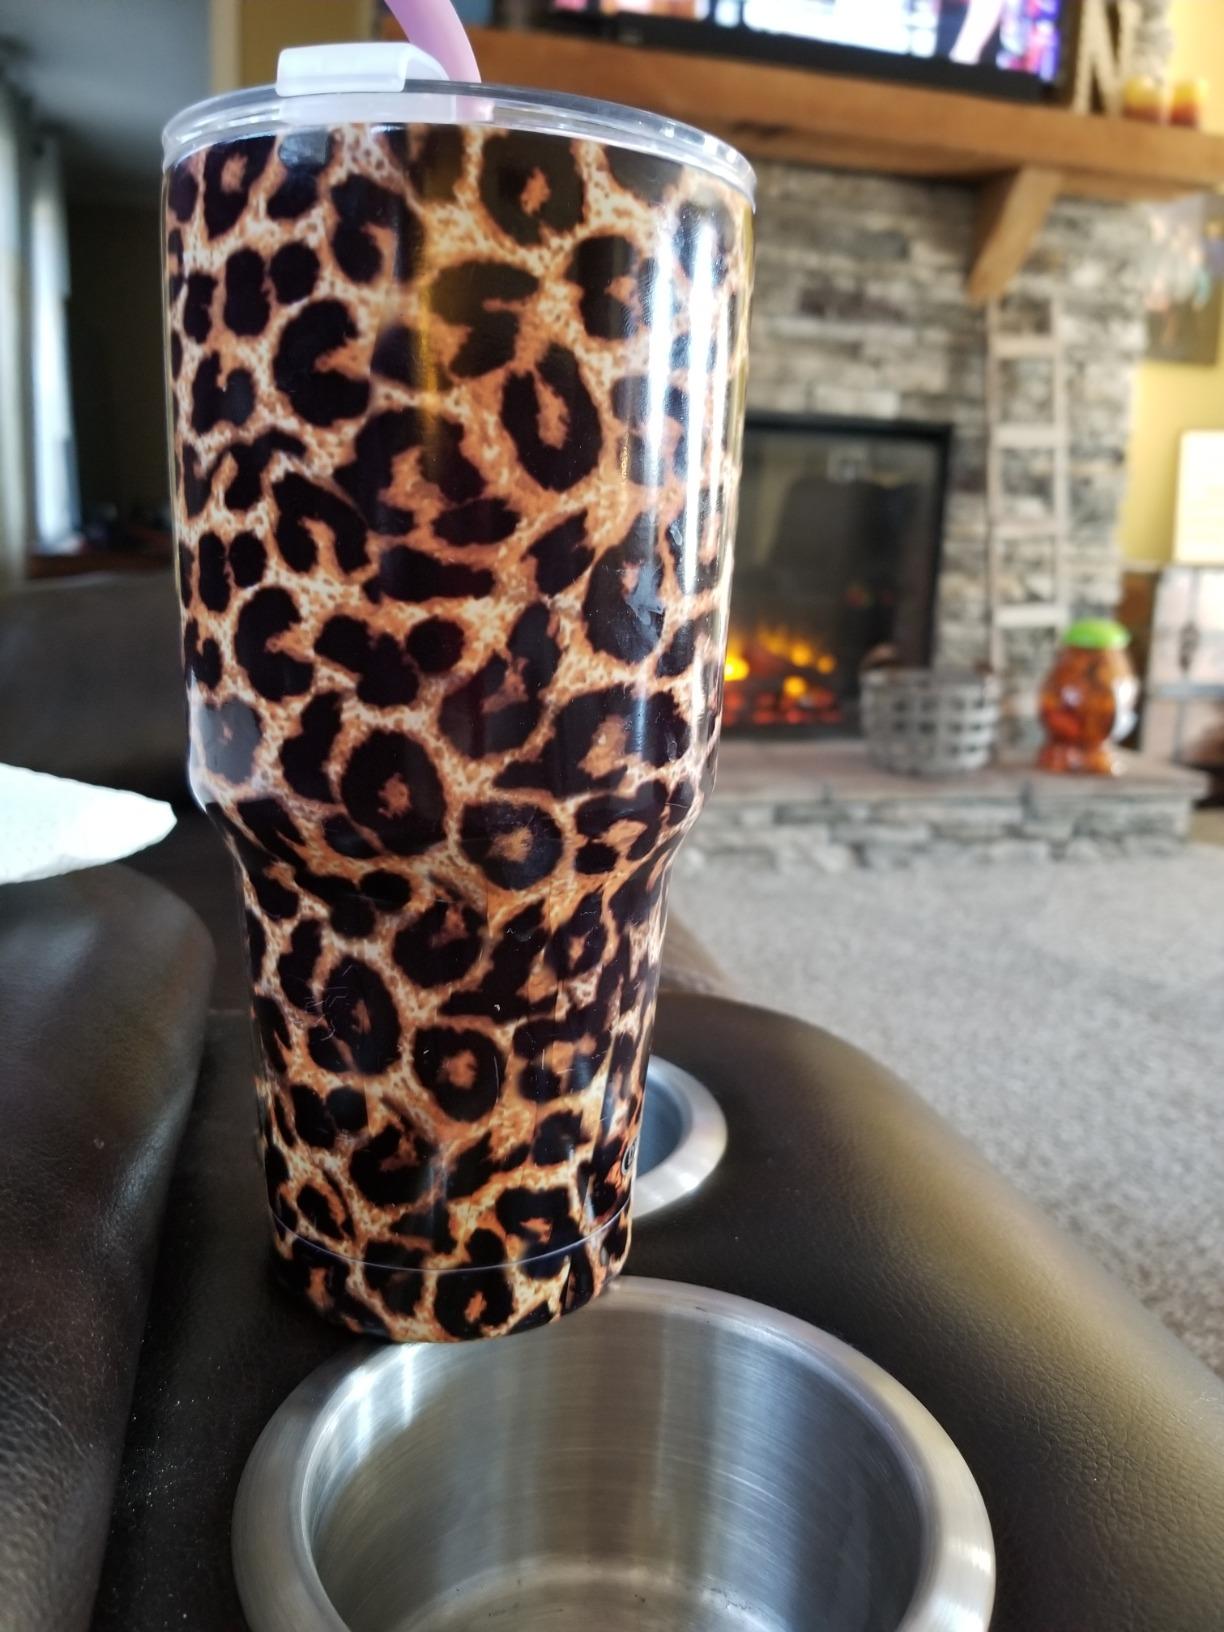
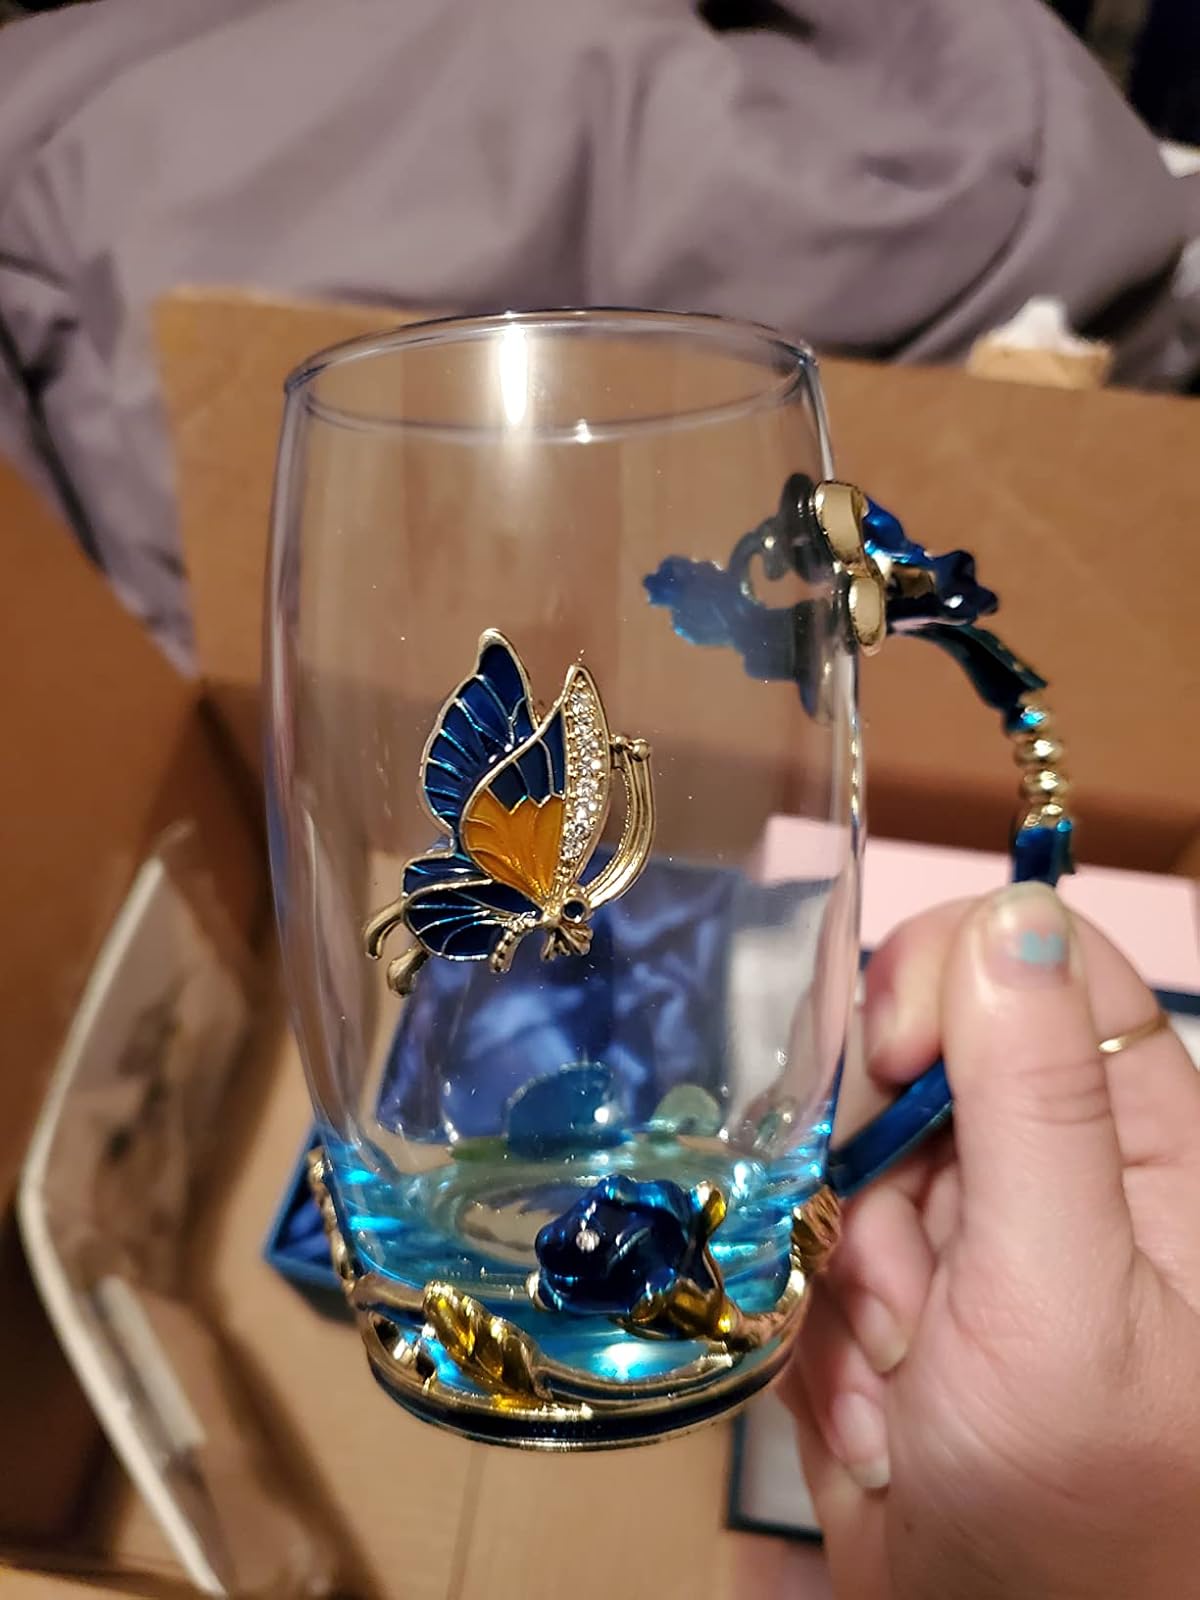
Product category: items_mug
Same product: no